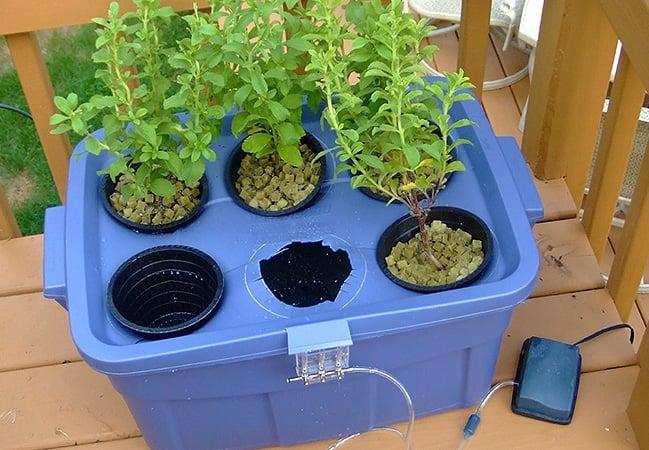
Hii ni mimea iliyopandwa kwenye chombo cha plastiki cha buluu. Kuna mashimo na vikombe maalum vya kupandia ambavyo vimewekwa mawe mepesi ya kusaidia kushikilia mimea. Huu ni mfumo wa kilimo cha kisasa ambapo mimea inapandwa bila kutumia udongo.